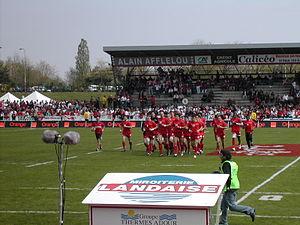
Joueurs du Biarritz Olympique à l'échauffement à Dax. 2005–06 Top 14 season
Le stade Maurice-Boyau est un stade omnisports situé à Dax dans le département des Landes.